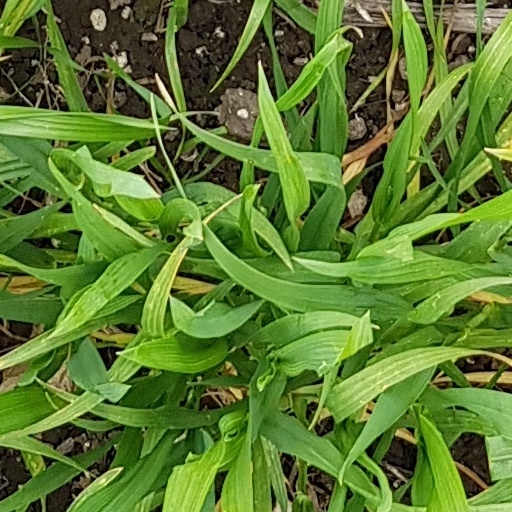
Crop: wheat